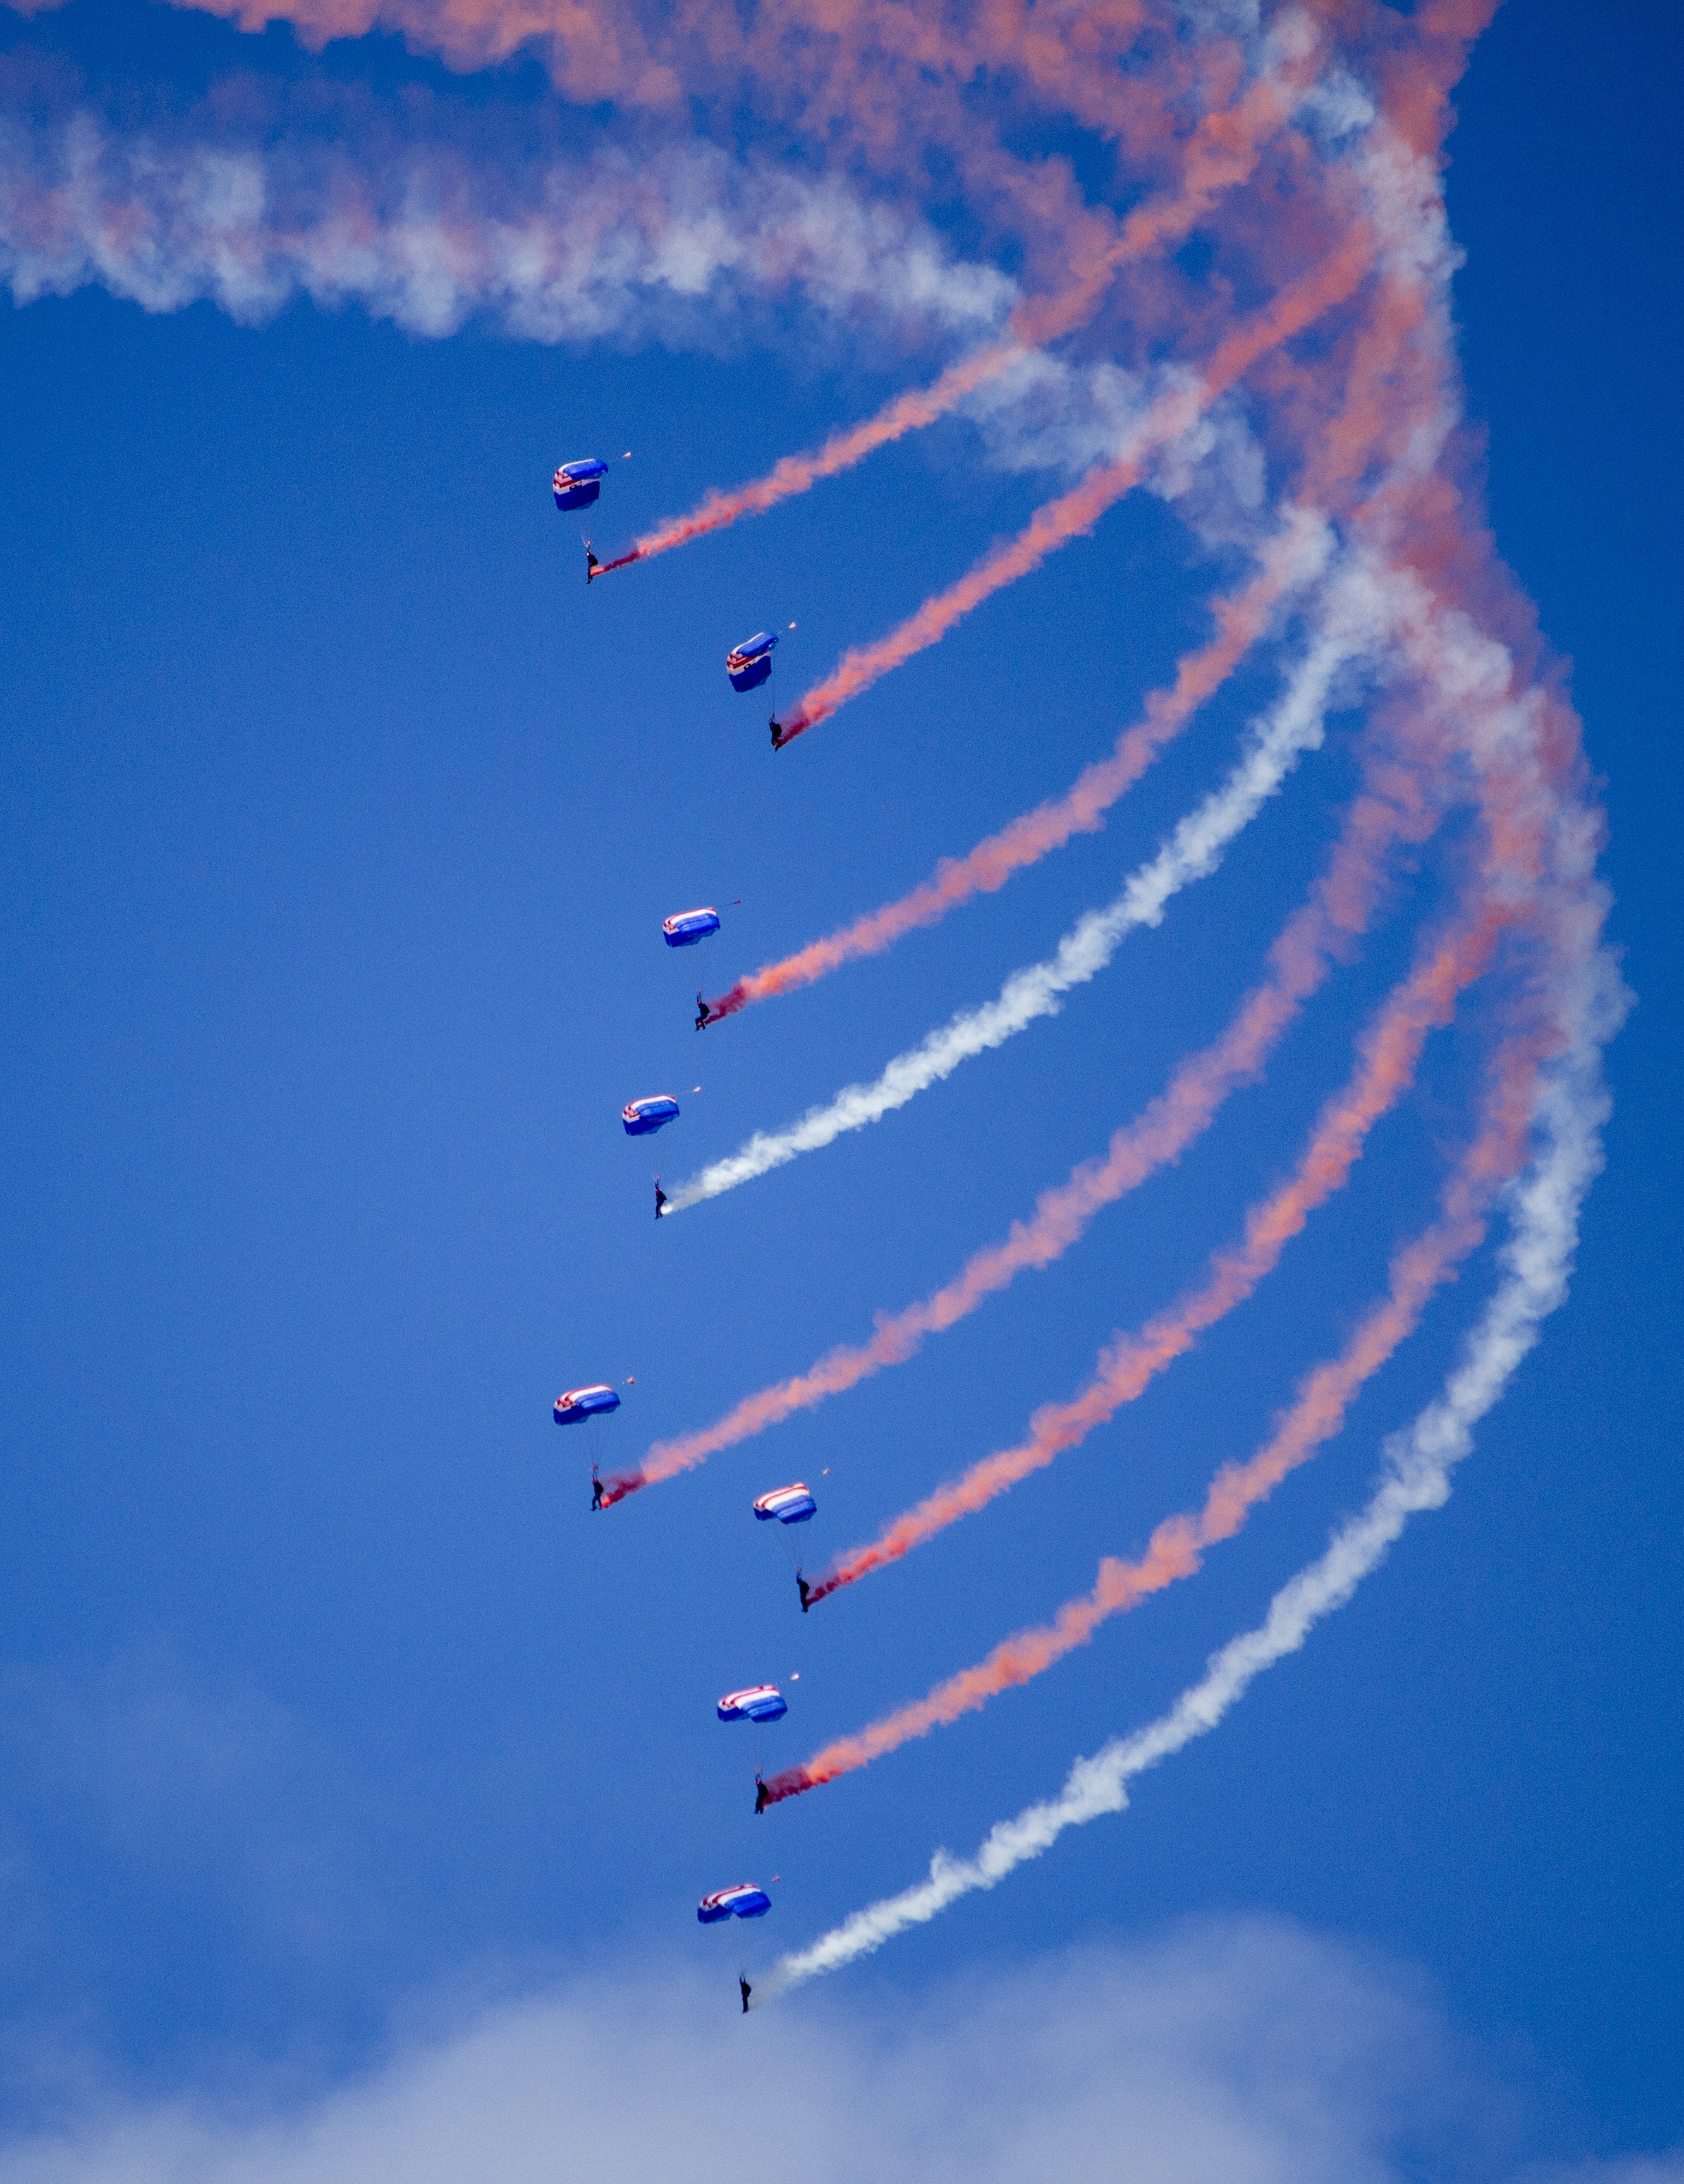
wing, sky, sport, air, jump, formation, show, blue, extreme, parachute, skydiving, parachuting, paratrooper, parachutist, air show, aerobatics, skydiver, sky diving, atmosphere of earth, general aviation